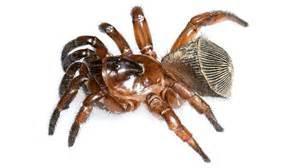
spider